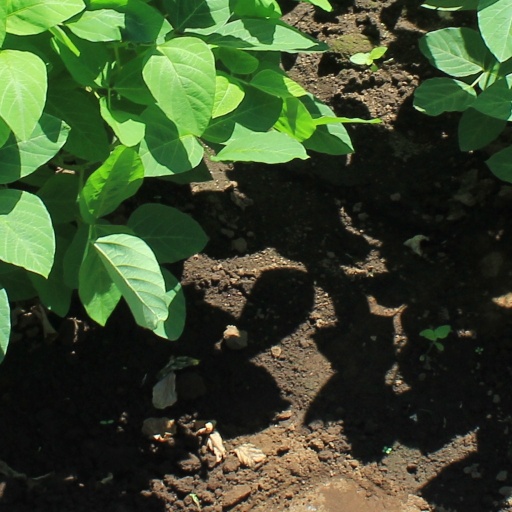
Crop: soybean